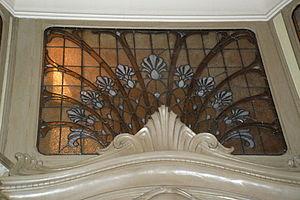
Belgique - Bruxelles - Hôtel Gresham
L'hôtel Gresham est un intérieur aménagé en style Art nouveau par l'architecte Léon Govaerts pour abriter le siège de la Gresham Life Assurance Society Limited au sein de l'Hôtel des Brasseurs, un bâtiment de style néo-classique situé au numéro 3 de la place Royale à Bruxelles, en Belgique.